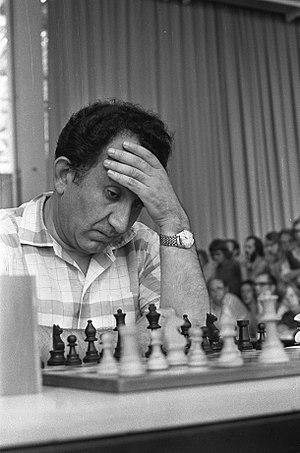
Tigran Vartanovitch Petrossian, est un joueur d'échecs soviétique né le 17 juin 1929 à Tbilissi, en RSS de Géorgie, de parents arméniens et mort le 13 août 1984 à Moscou.